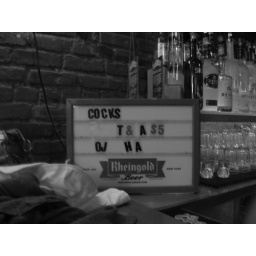
it's classy because it's in black and white